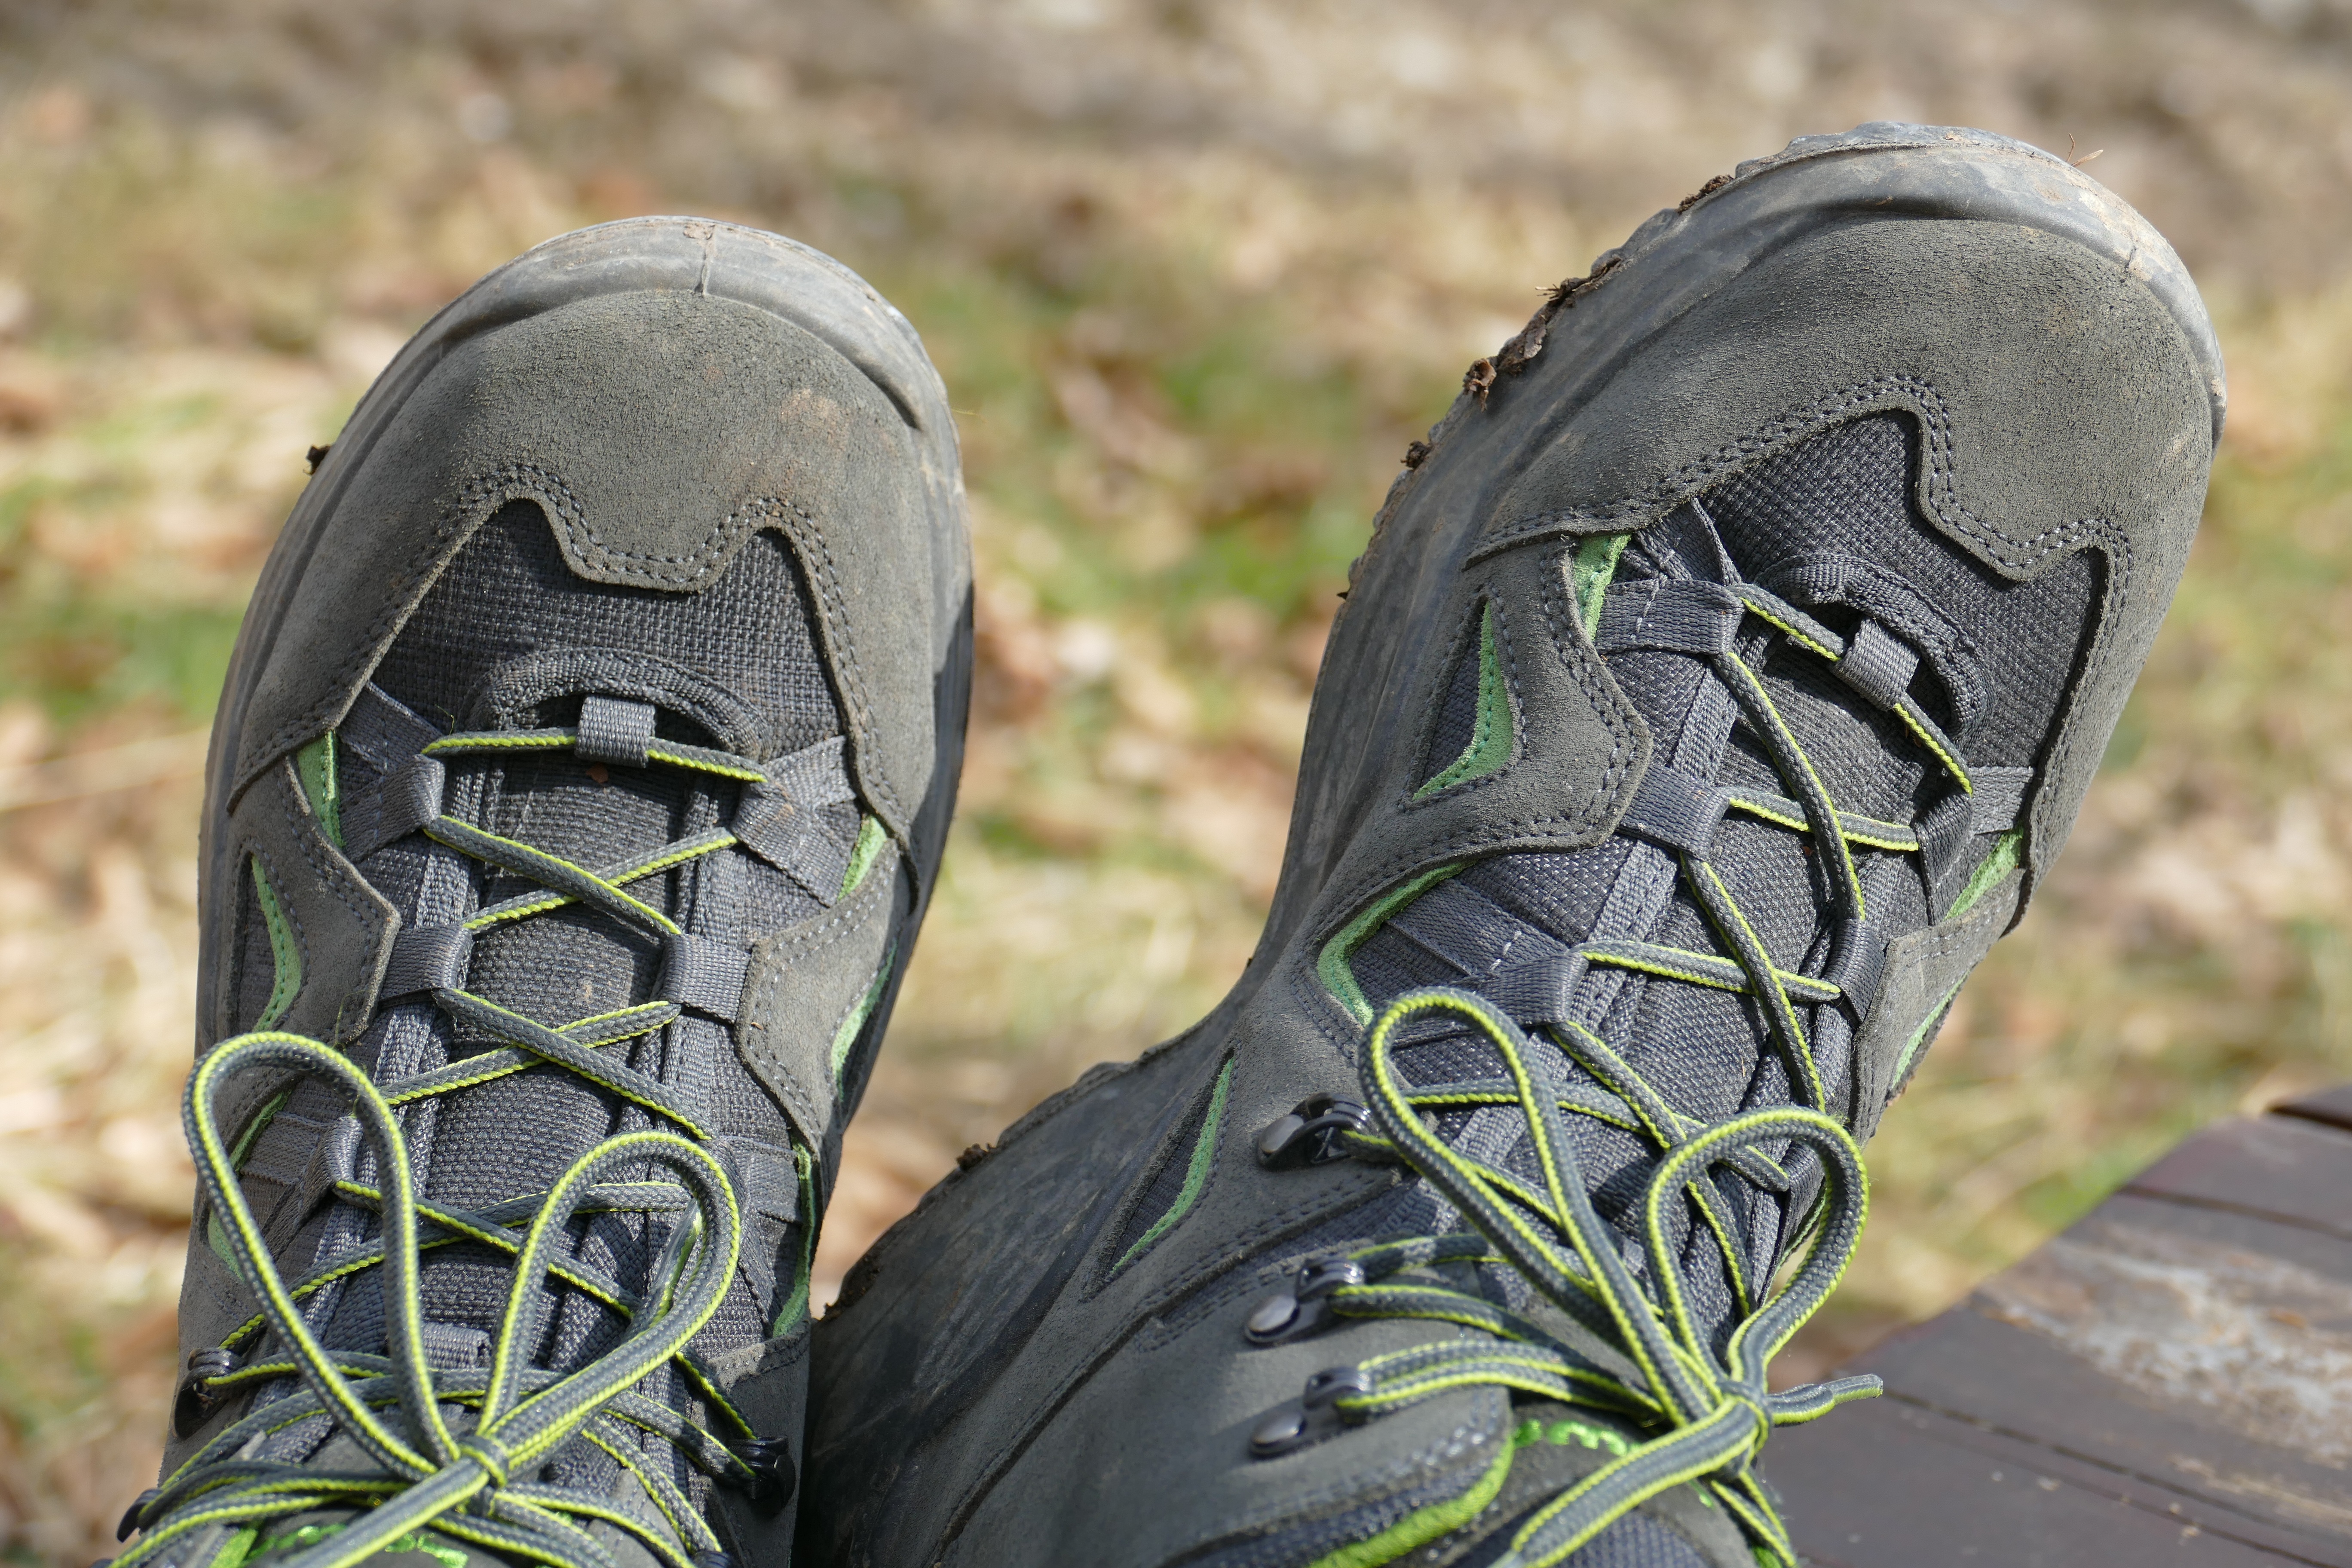
nature, shoe, hiking, green, tire, shoes, footwear, lacing, leather shoes